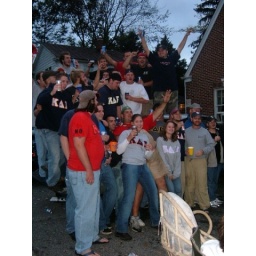
KDR monkeys in the back of my truck